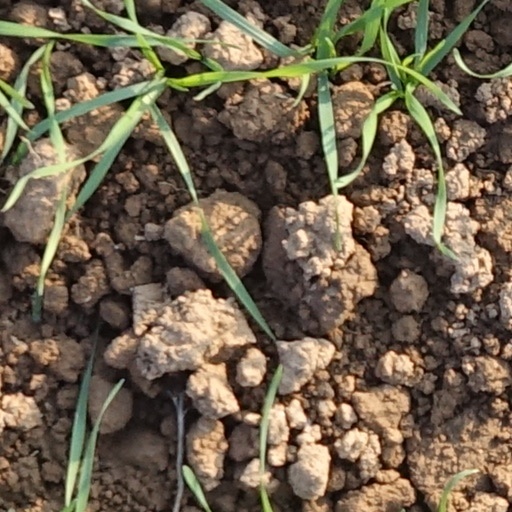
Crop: wheat